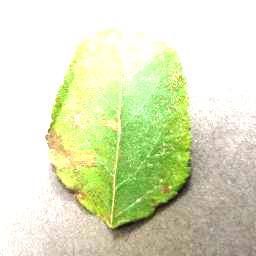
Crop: apple
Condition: cedar_rust